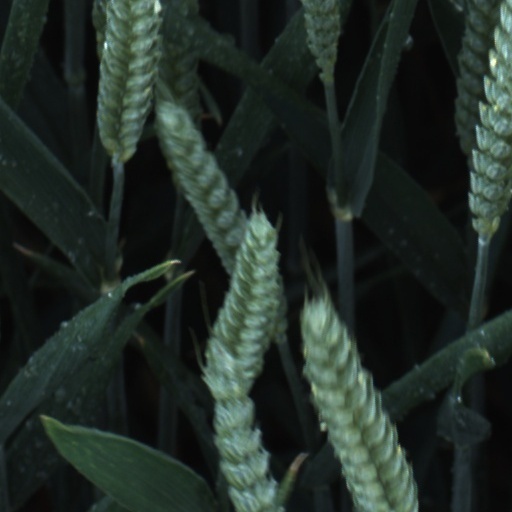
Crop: wheat